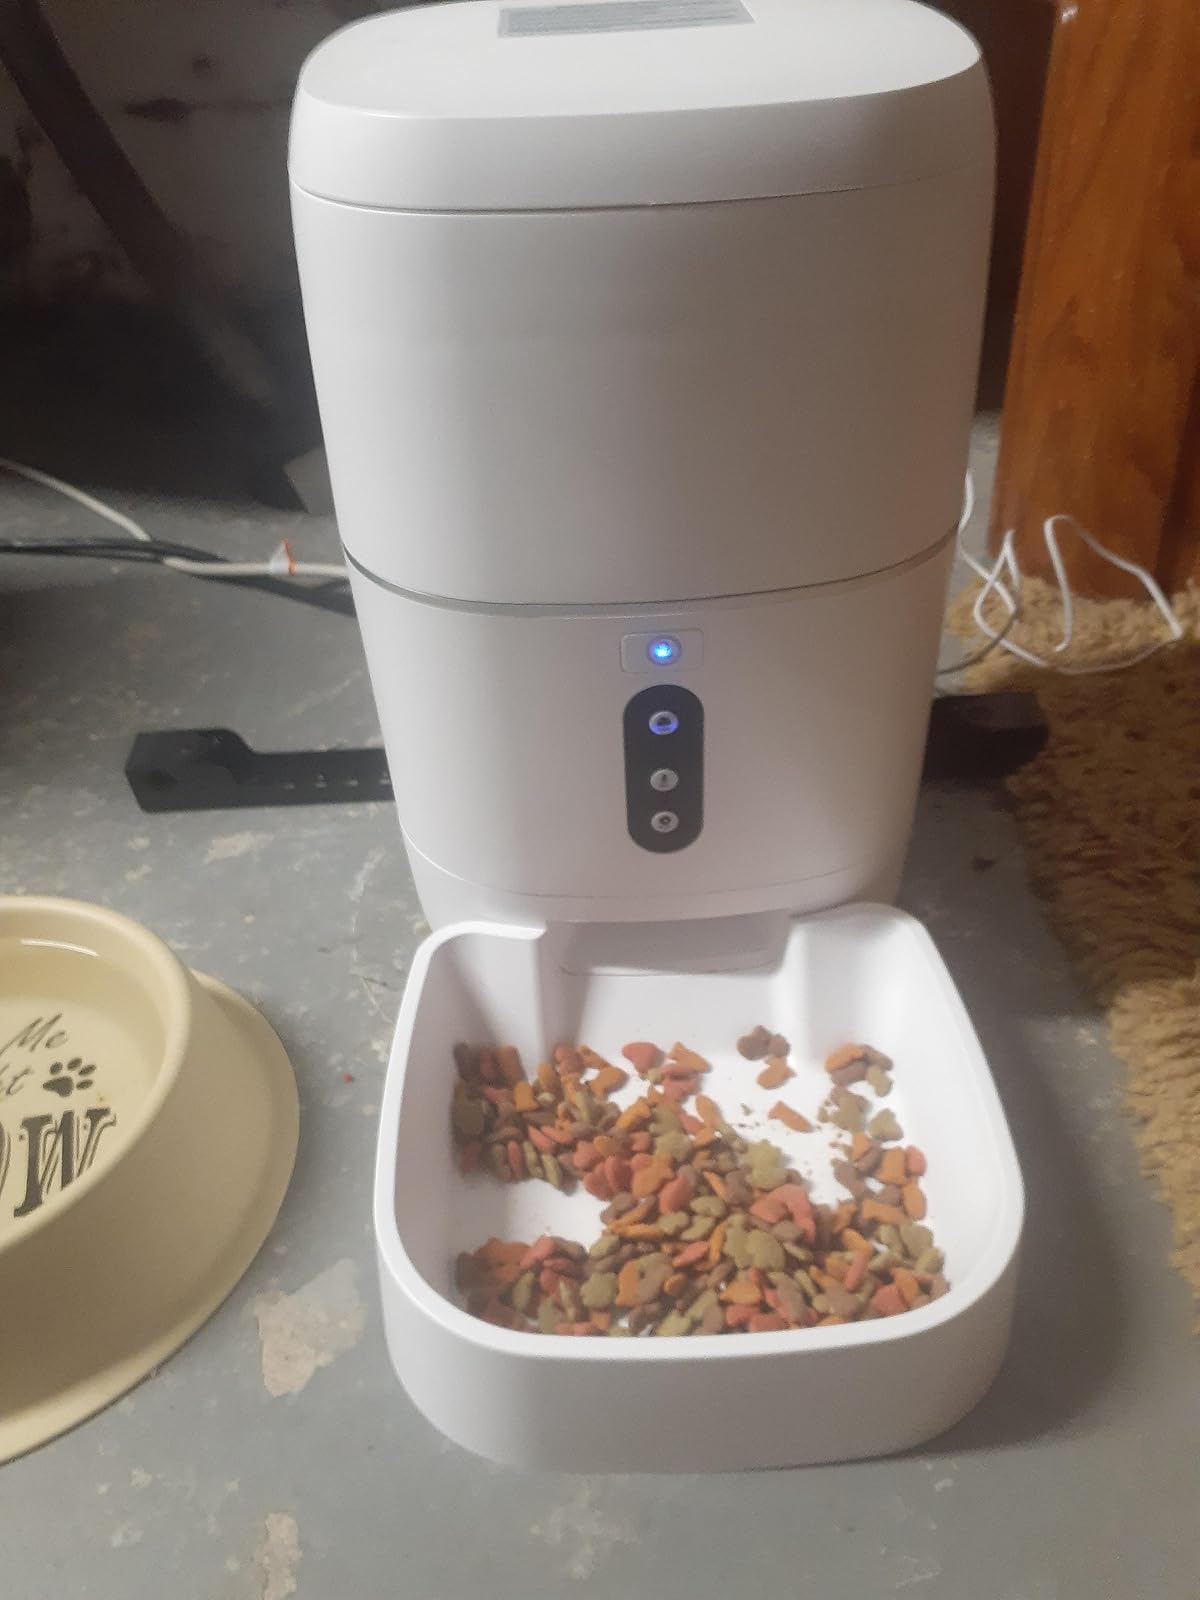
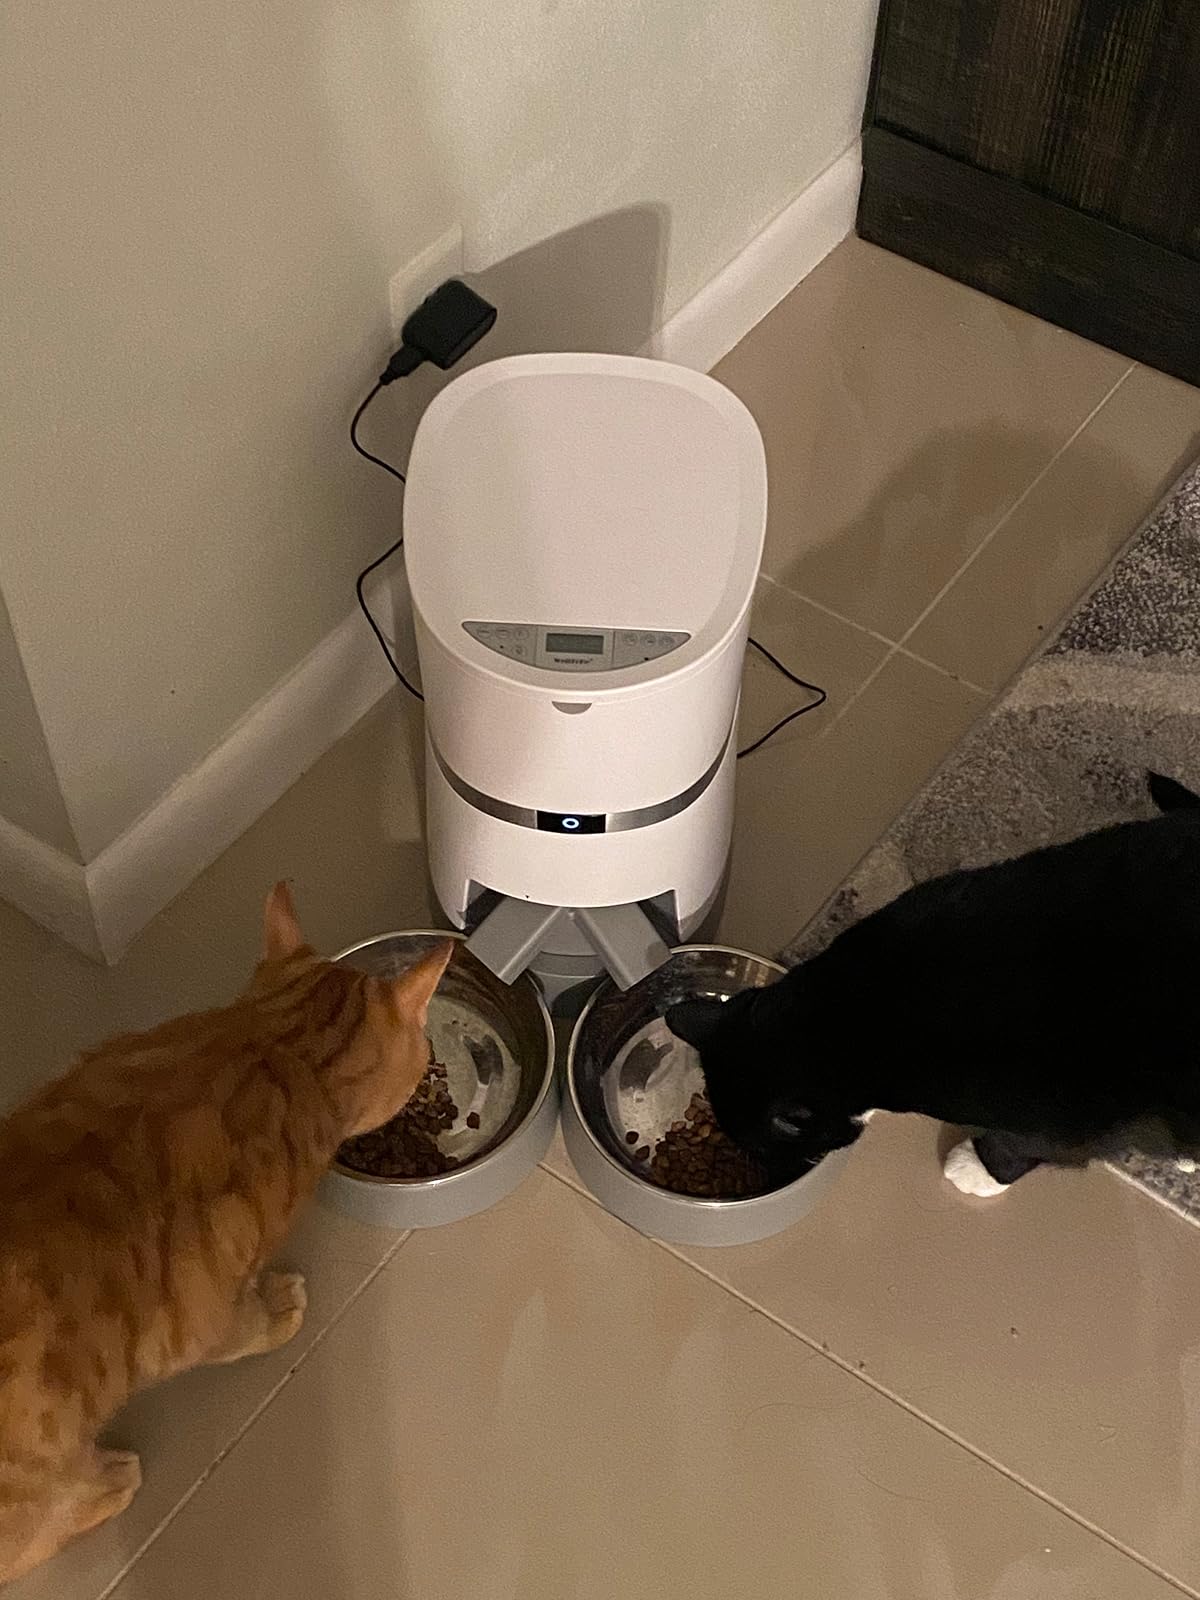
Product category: items_feeder
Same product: no